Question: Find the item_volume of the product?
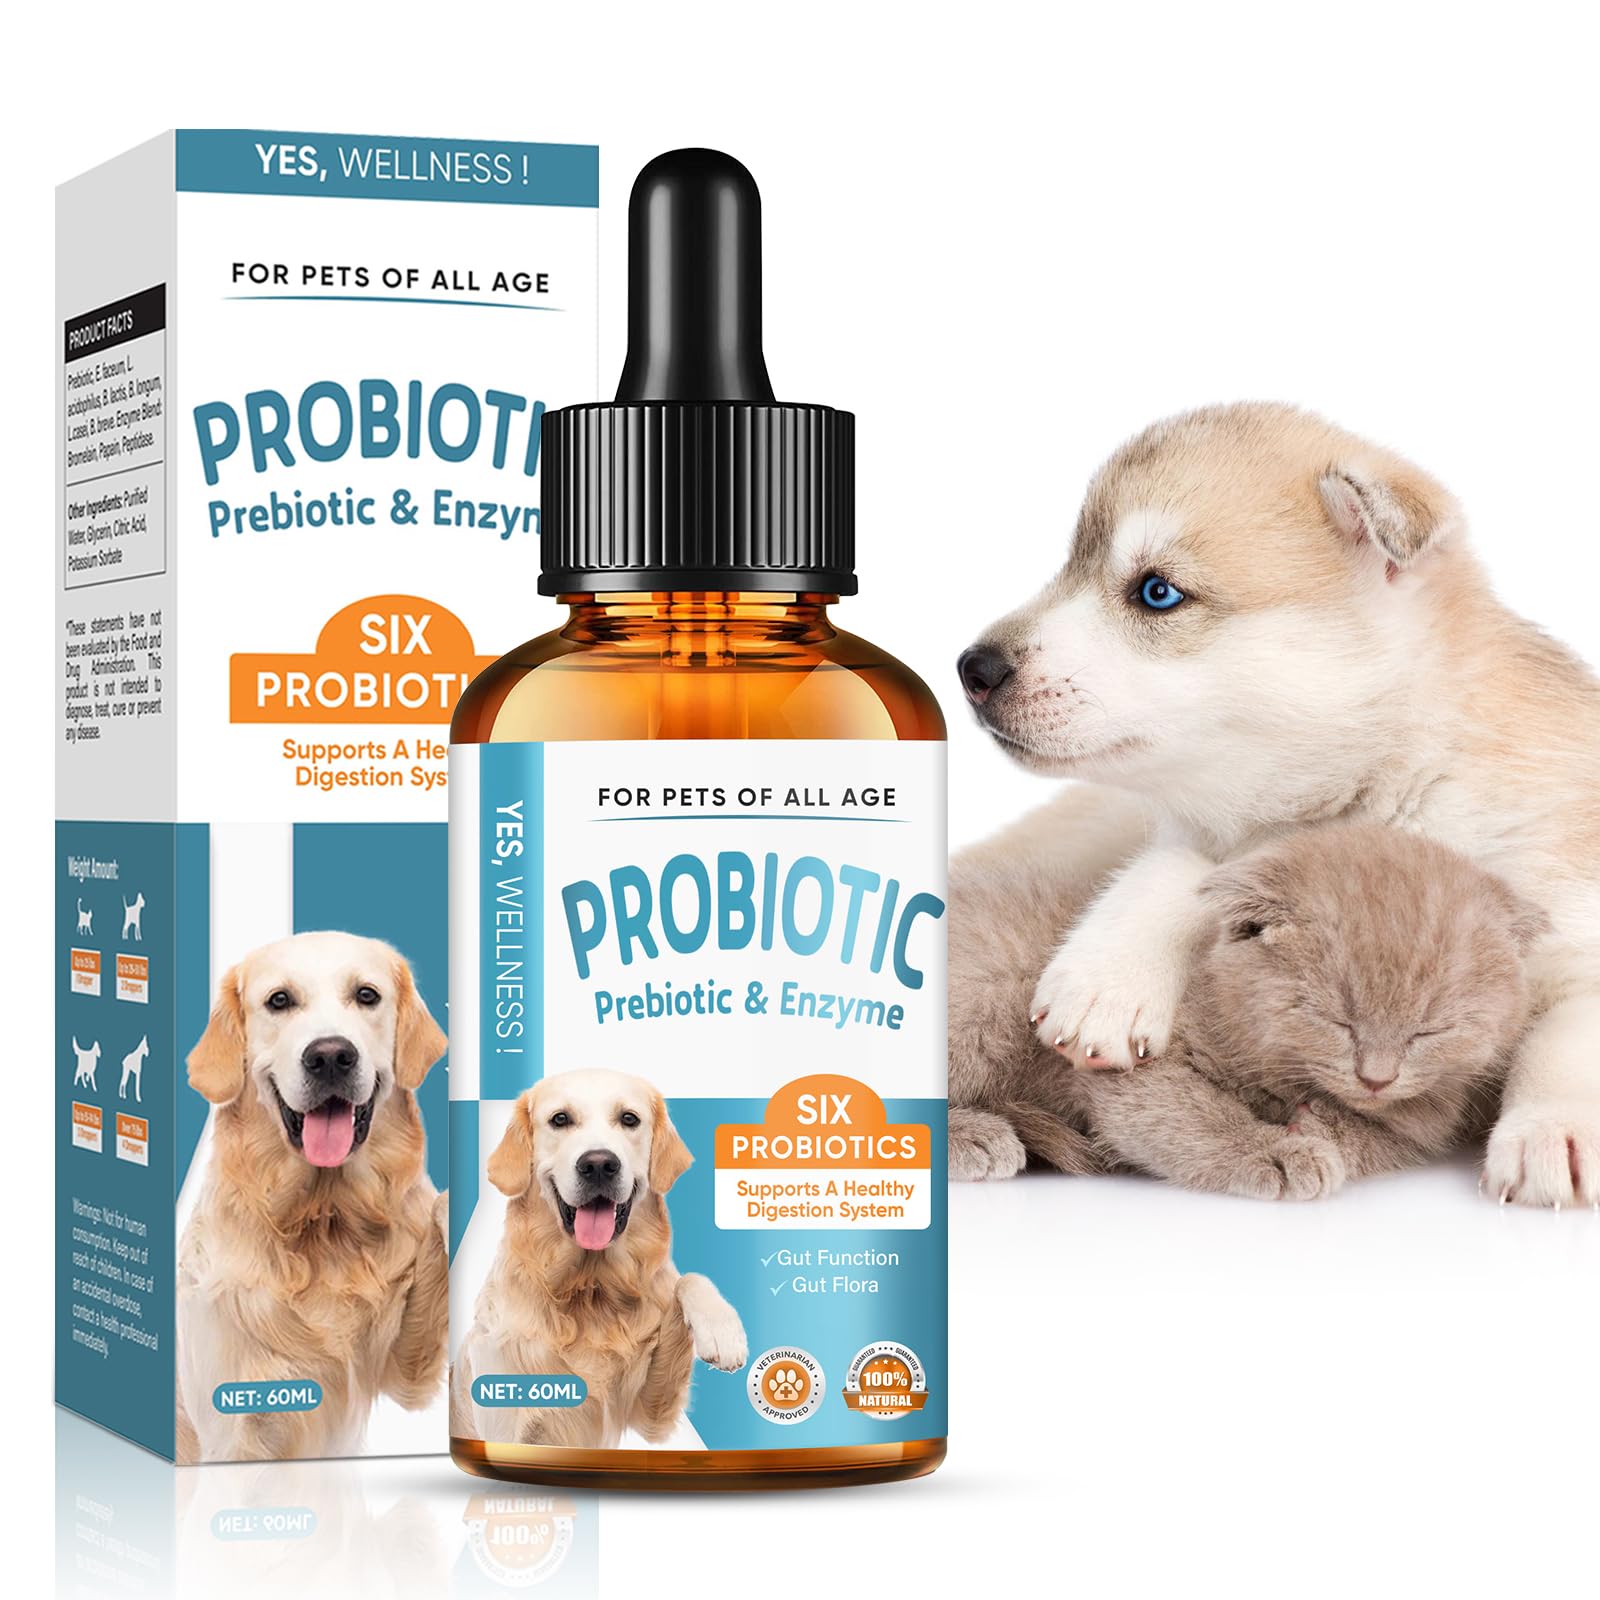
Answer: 60.0 millilitre